Nordkalottfolket

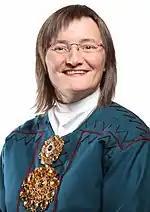
Toril Bakken Kåven led the party from 2005 to 2022.

The party originally was named the "Finnmark List" ("Finnmarkslista"), a name which was decided upon in the last minute prior to running in the 2005 Norwegian Sámi parliamentary election. The party was eventually renamed in 2009 as Nordkalottfolket by Toril Bakken Kåven who considered the name "beautiful" and reflective of the common history and the multiple ethnic groups living in the Cap of the North. In addition to preventing confusion, as the party did not run in solely the region of Finnmark anymore.